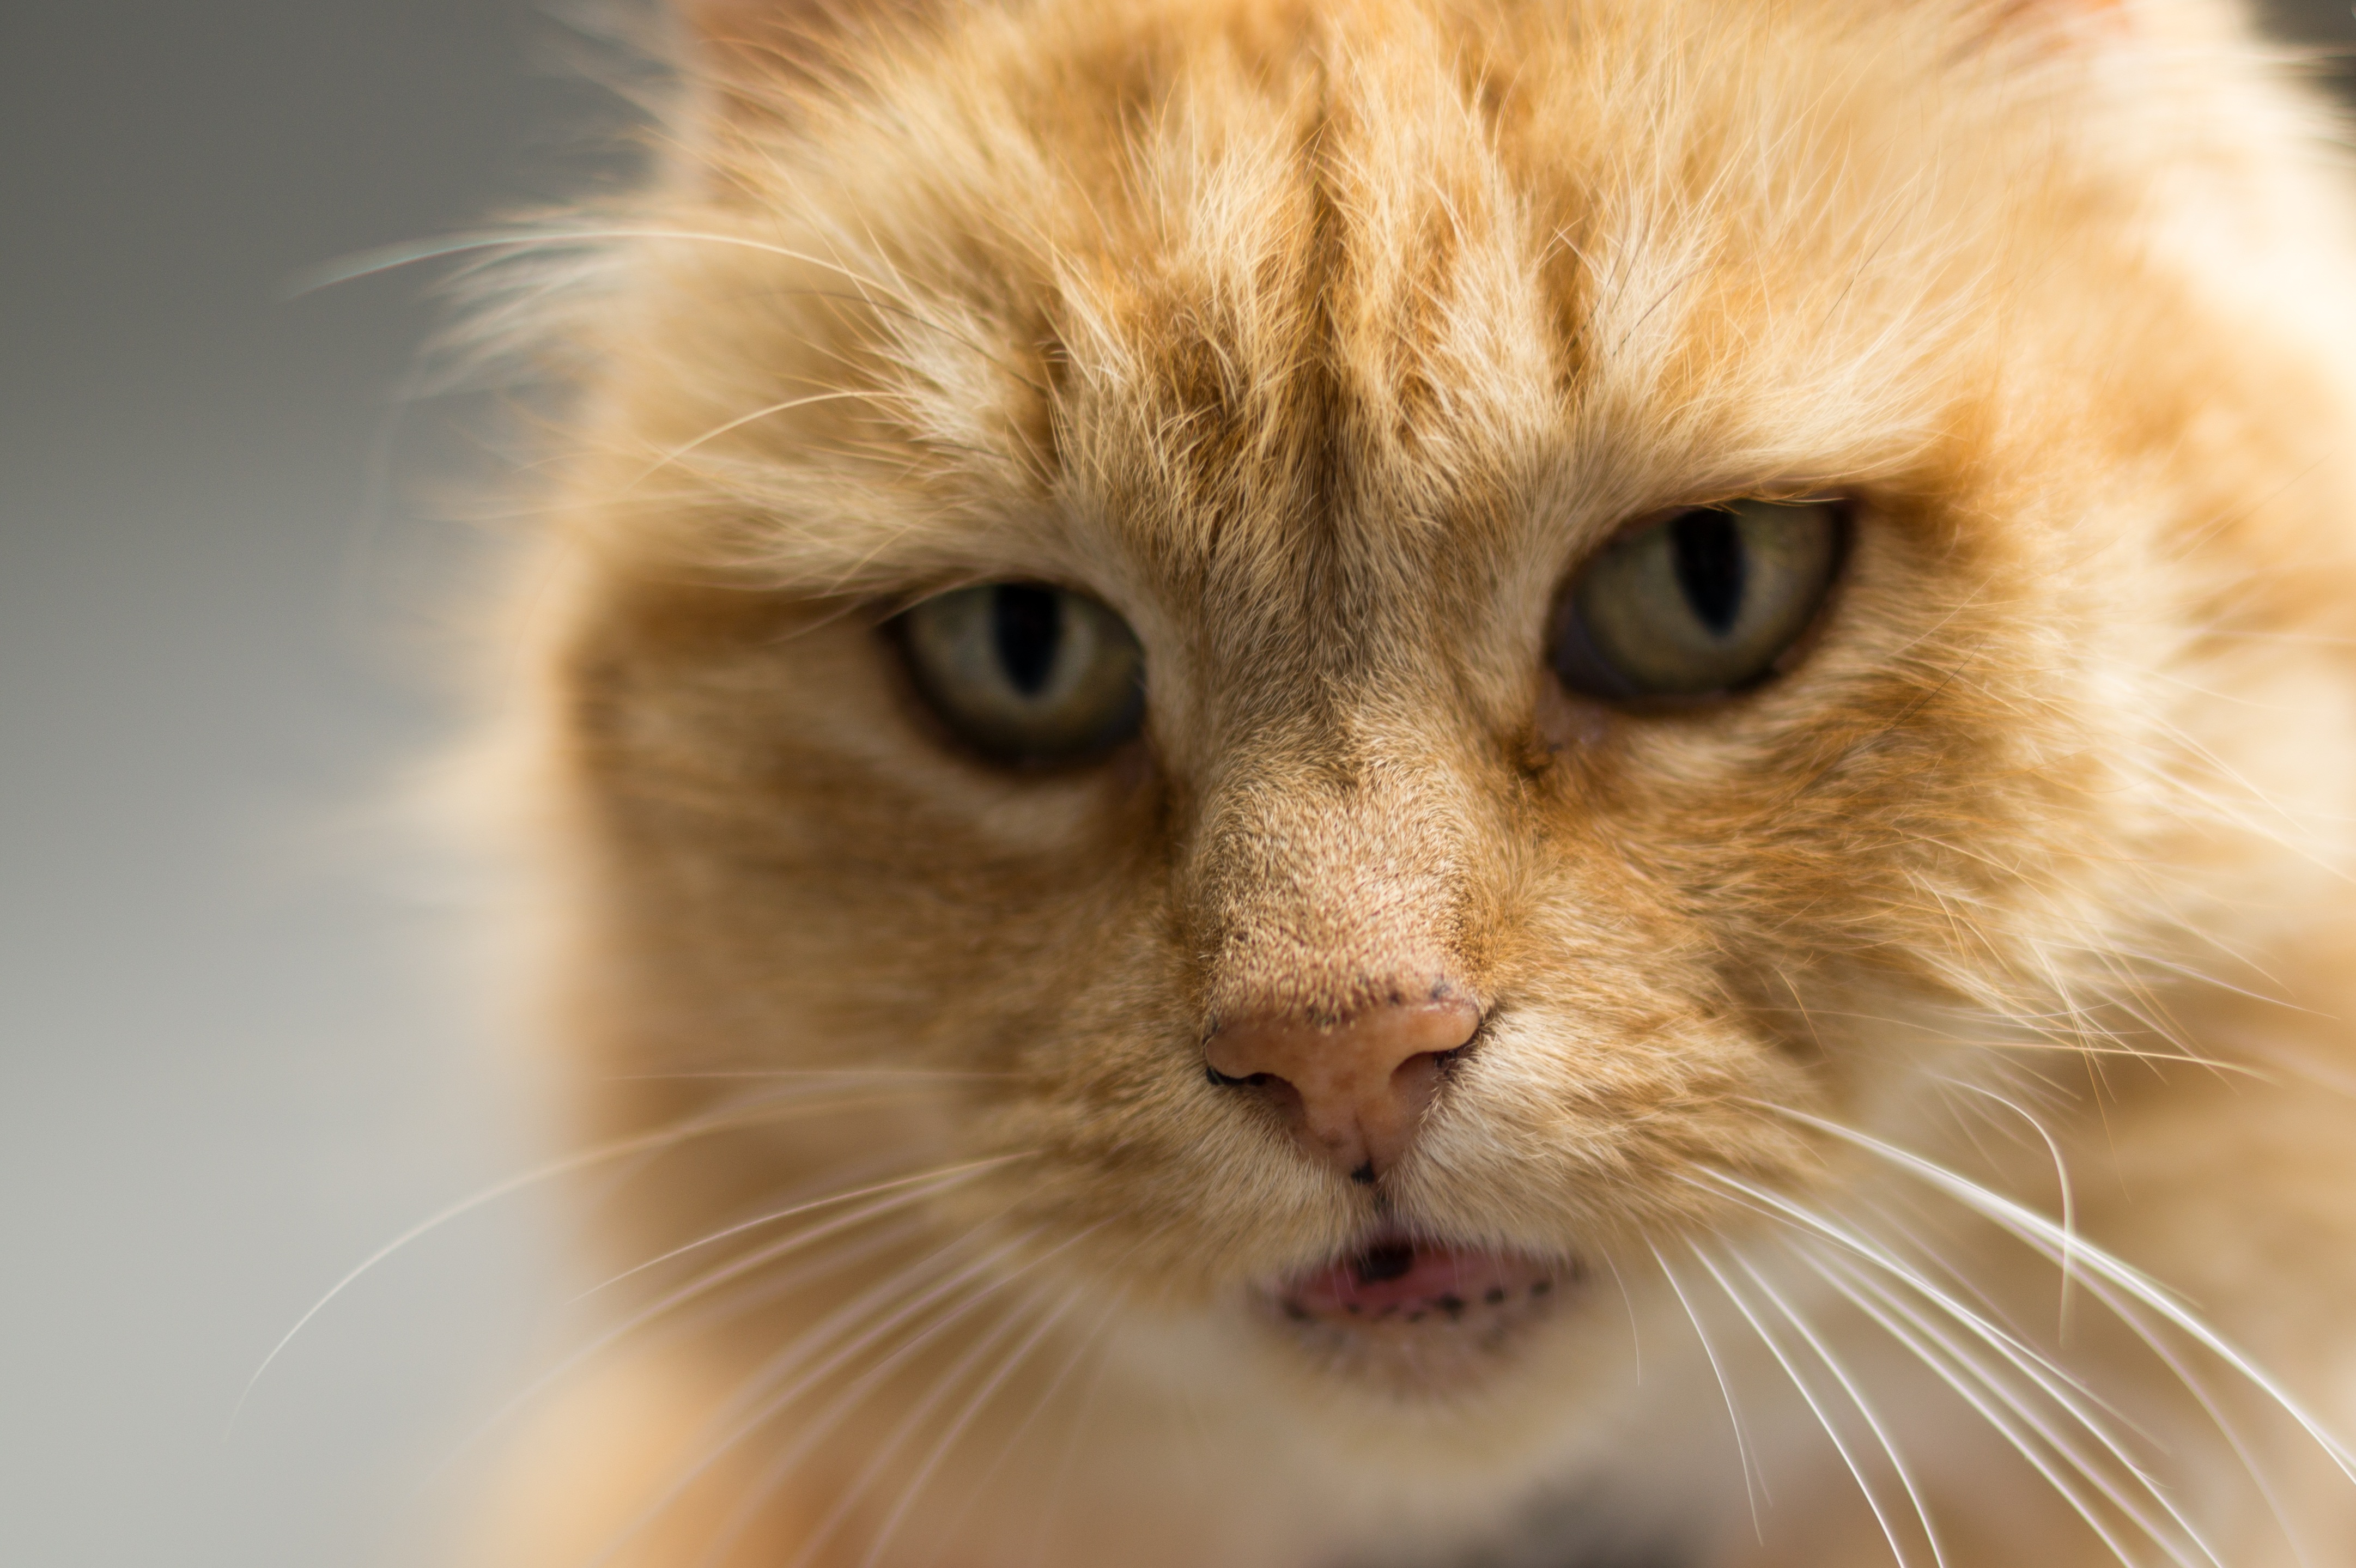
animal, pet, fur, orange, kitten, cat, feline, tabby, mammal, fauna, close up, nose, whiskers, snout, vertebrate, small to medium sized cats, cat like mammal, carnivoran, domestic short haired cat